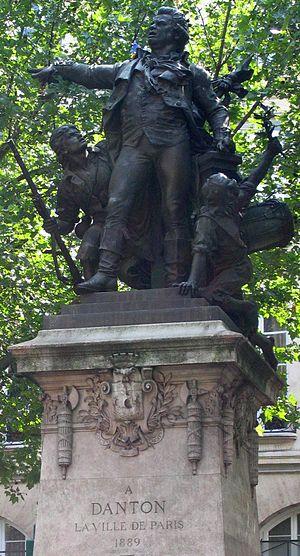
Auguste Paris, né à Paris le 3 janvier 1850 et mort à Colombes le 24 mars 1915, est un sculpteur français.
Georges Jacques Danton, dit aussi d'Anton, né le 26 octobre 1759 à Arcis-sur-Aube et mort guillotiné le 5 avril 1794 à Paris, est un avocat au Conseil du Roi et un homme politique français, ministre de la Justice.